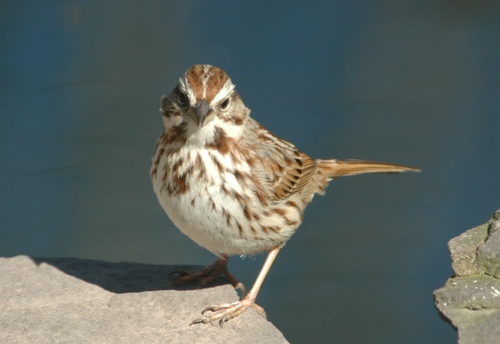
the bird has a spotted breast and belly and a small bill.
this bird has a spotted crown, a spotted breast,and long tarsussmall evenly proportioned bird with blsck beak, white belly and brown, gray and black mottled back and throat.
this bird has a brown crown, covert and retrices, with it's breast, belly and side in white color.
the bird has a brown and white striped crown and striped back.
this bird is white with brown and has a very short beak.
this particular bird has a white belly with brown spots and a brown billa small brown and white bird sitting on a rock.
the bird is white and brown speckled in color with tall skinny legs.
this bird has a brown crown with white throat and white and brown spotted sides.
Species: Song Sparrow